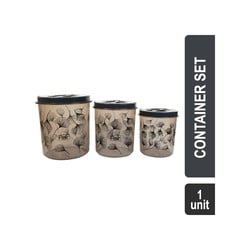
Label: plastic